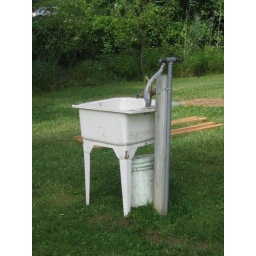
Why there is a sink sitting in a middle of the park, who knows. Didn't check if it actually worked.